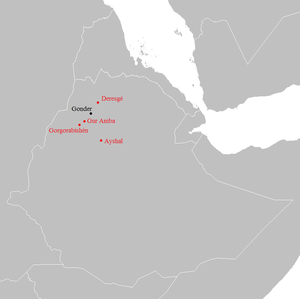
Téwodros II, 1818 - 13 avril 1868, né Kassa Hailou, est un militaire et un homme politique éthiopien, negusse negest du 11 février 1855 jusqu'à sa mort. Il est également connu sous son nom de cavalier Abba Tateq. En raison de ses exploits militaires, Téwodros est aussi surnommé Meysaw.